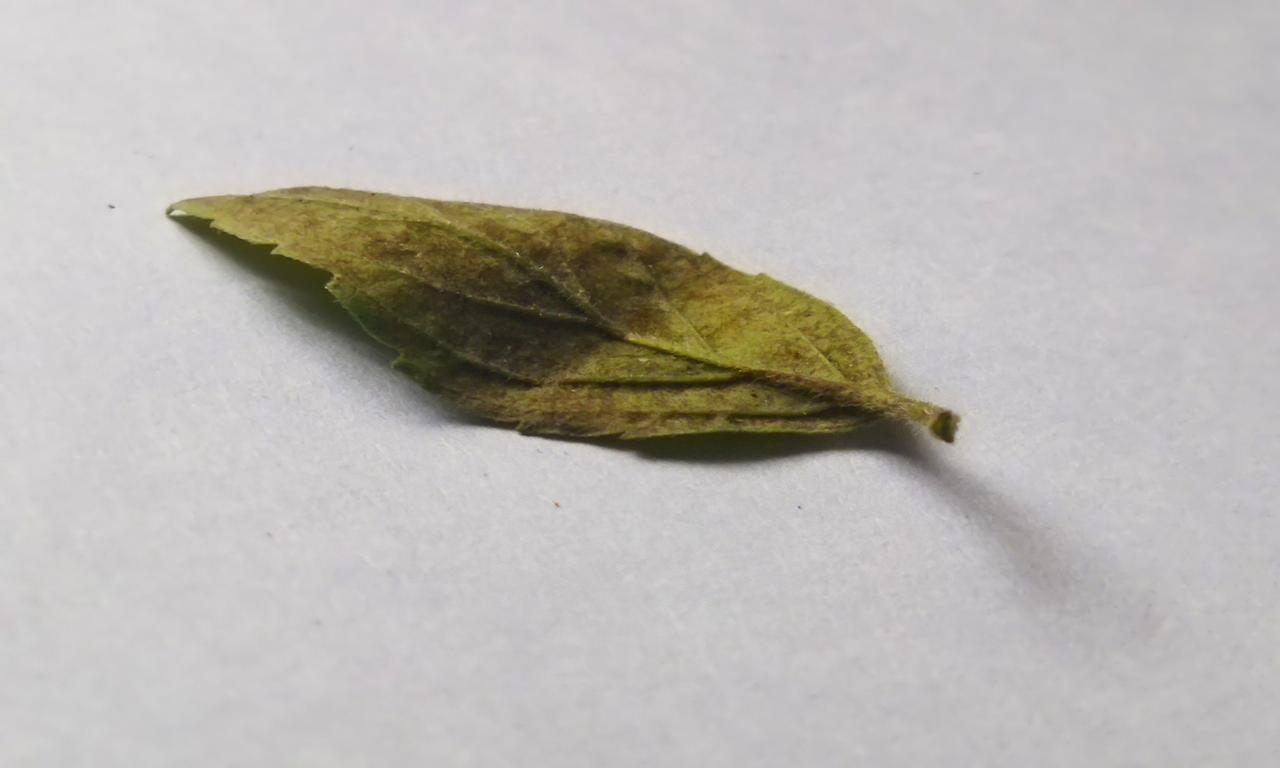
Label: Spoiled